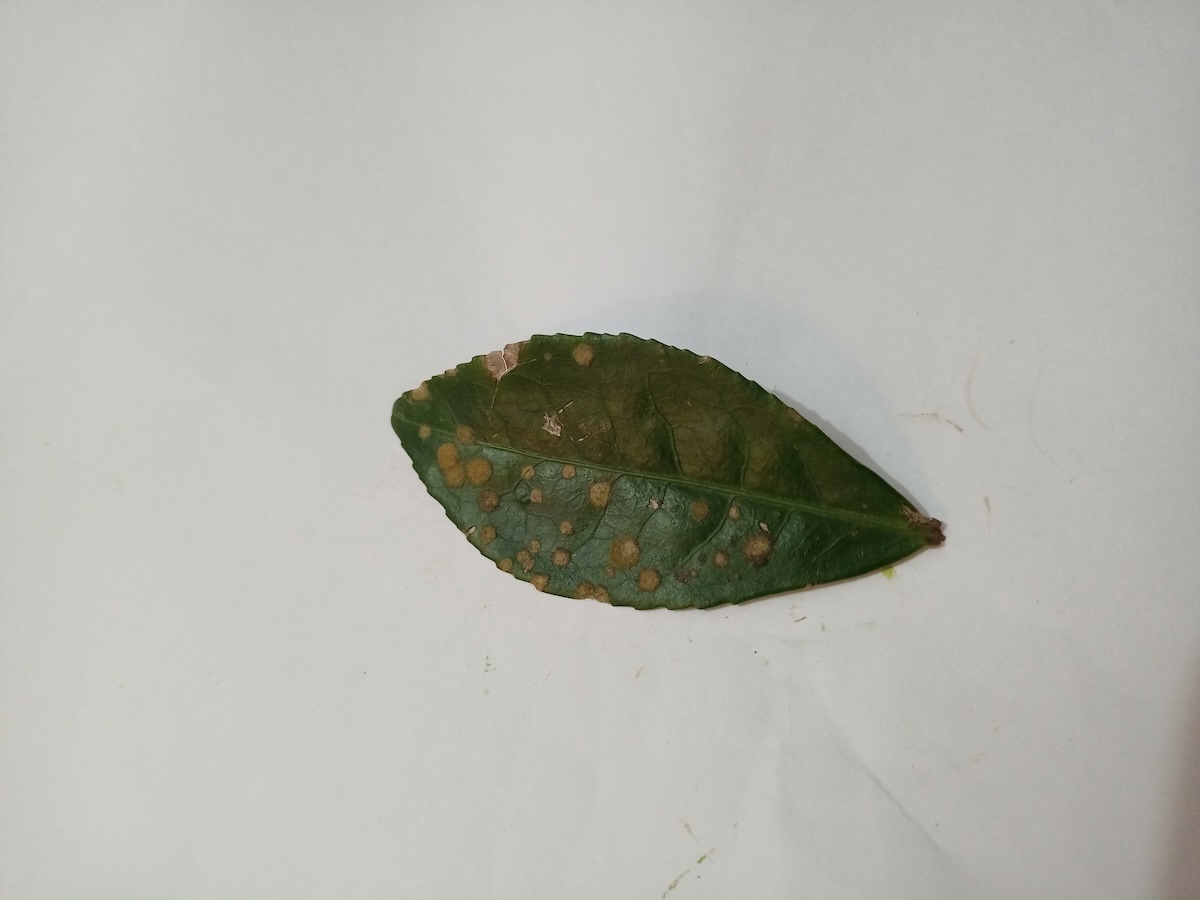
Label: Tea algal leaf spot